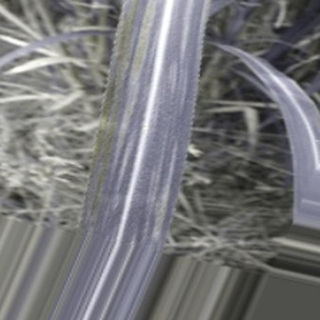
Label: sugarcane_bacterial_blight